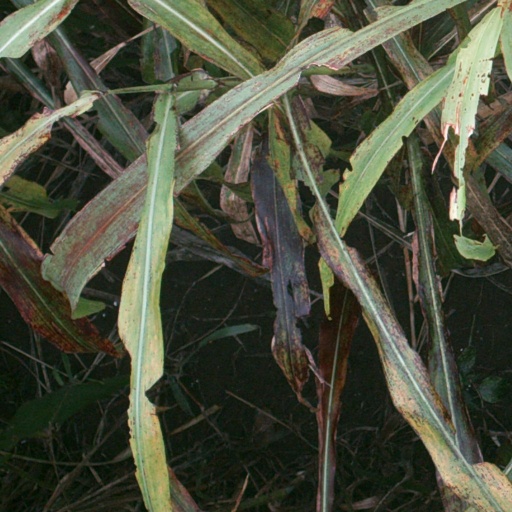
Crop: sorghum